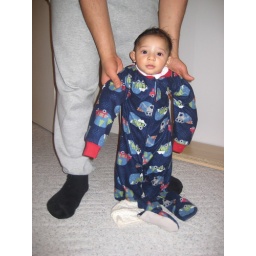
Arshan in big boy clothes